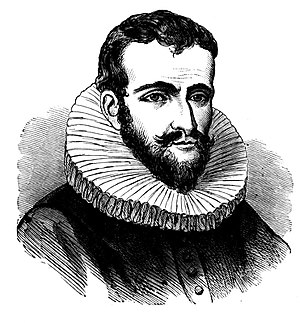
Henry Hudson
Der eksisterer ikke noget kendt portræt af Henry Hudson. Denne illustration er fra Cyclopaedia of Universal History, 1885 og angives at være af Hudson
Henry Hudson var en engelsk opdagelsesrejsende og sejler.